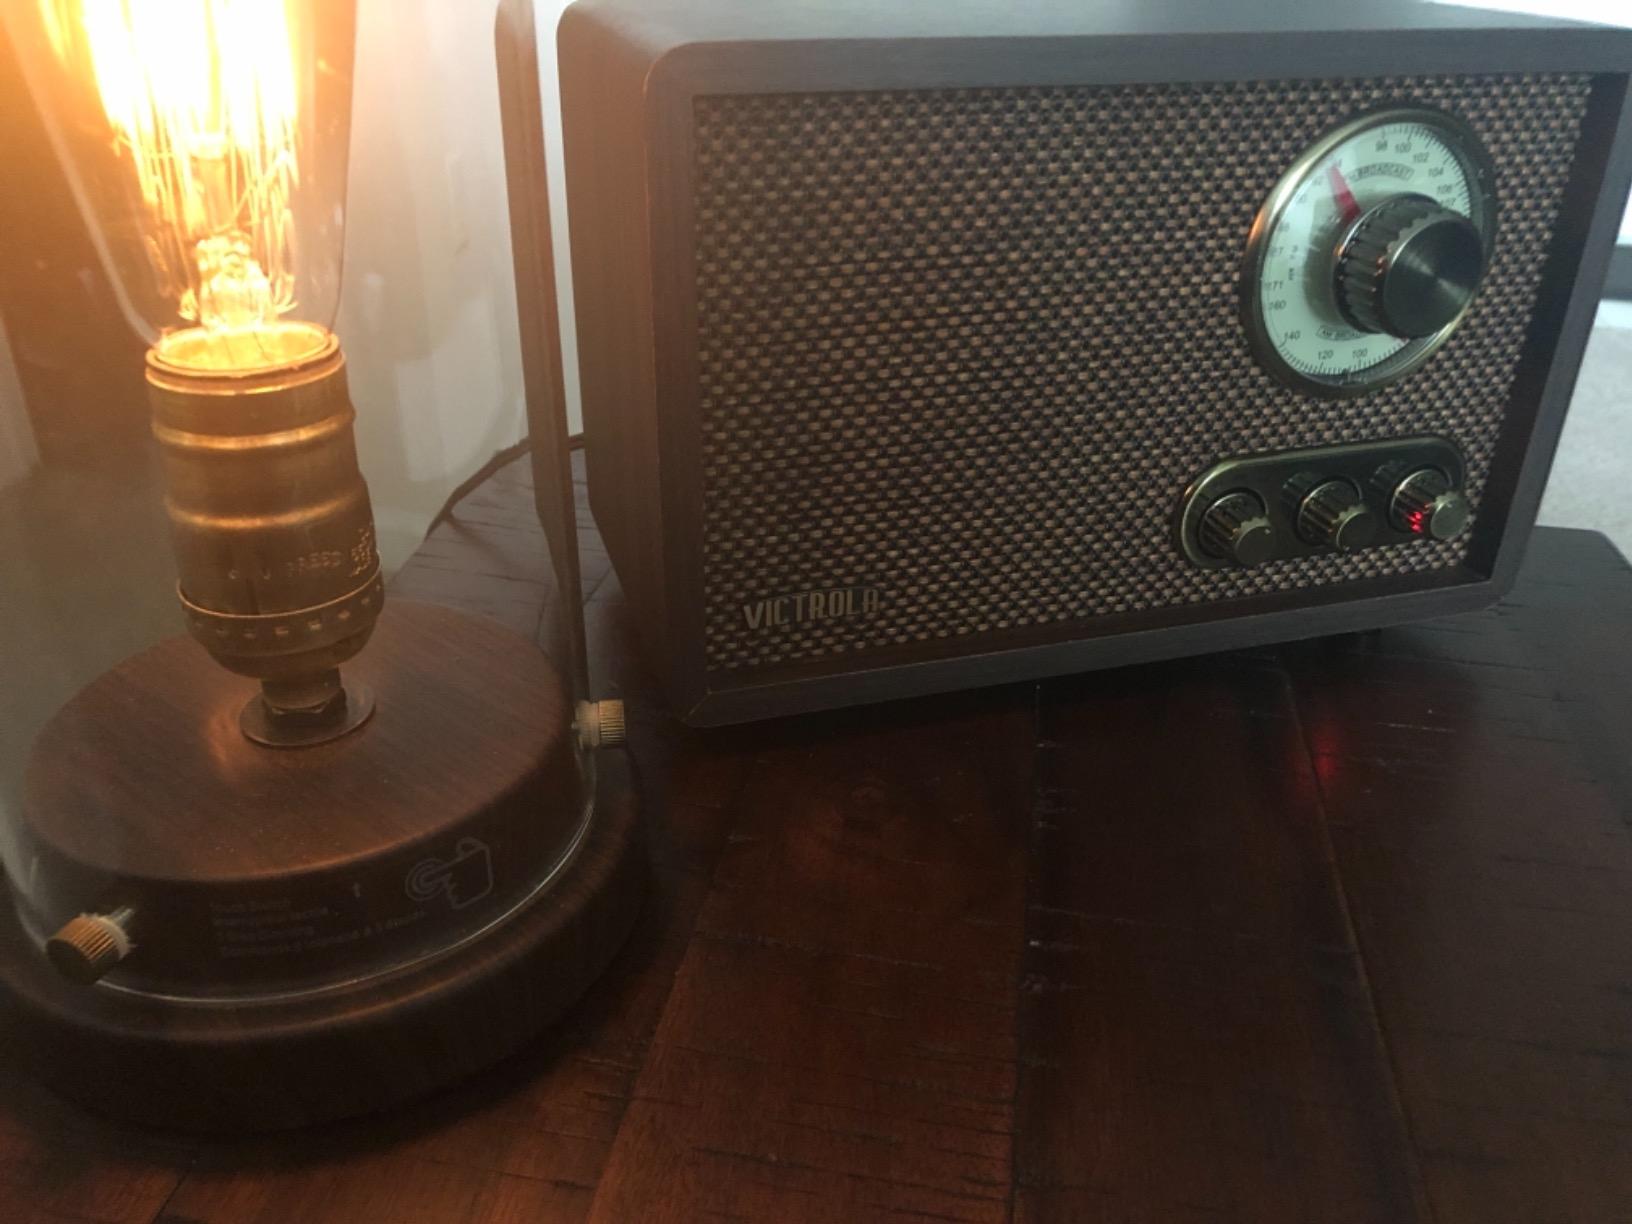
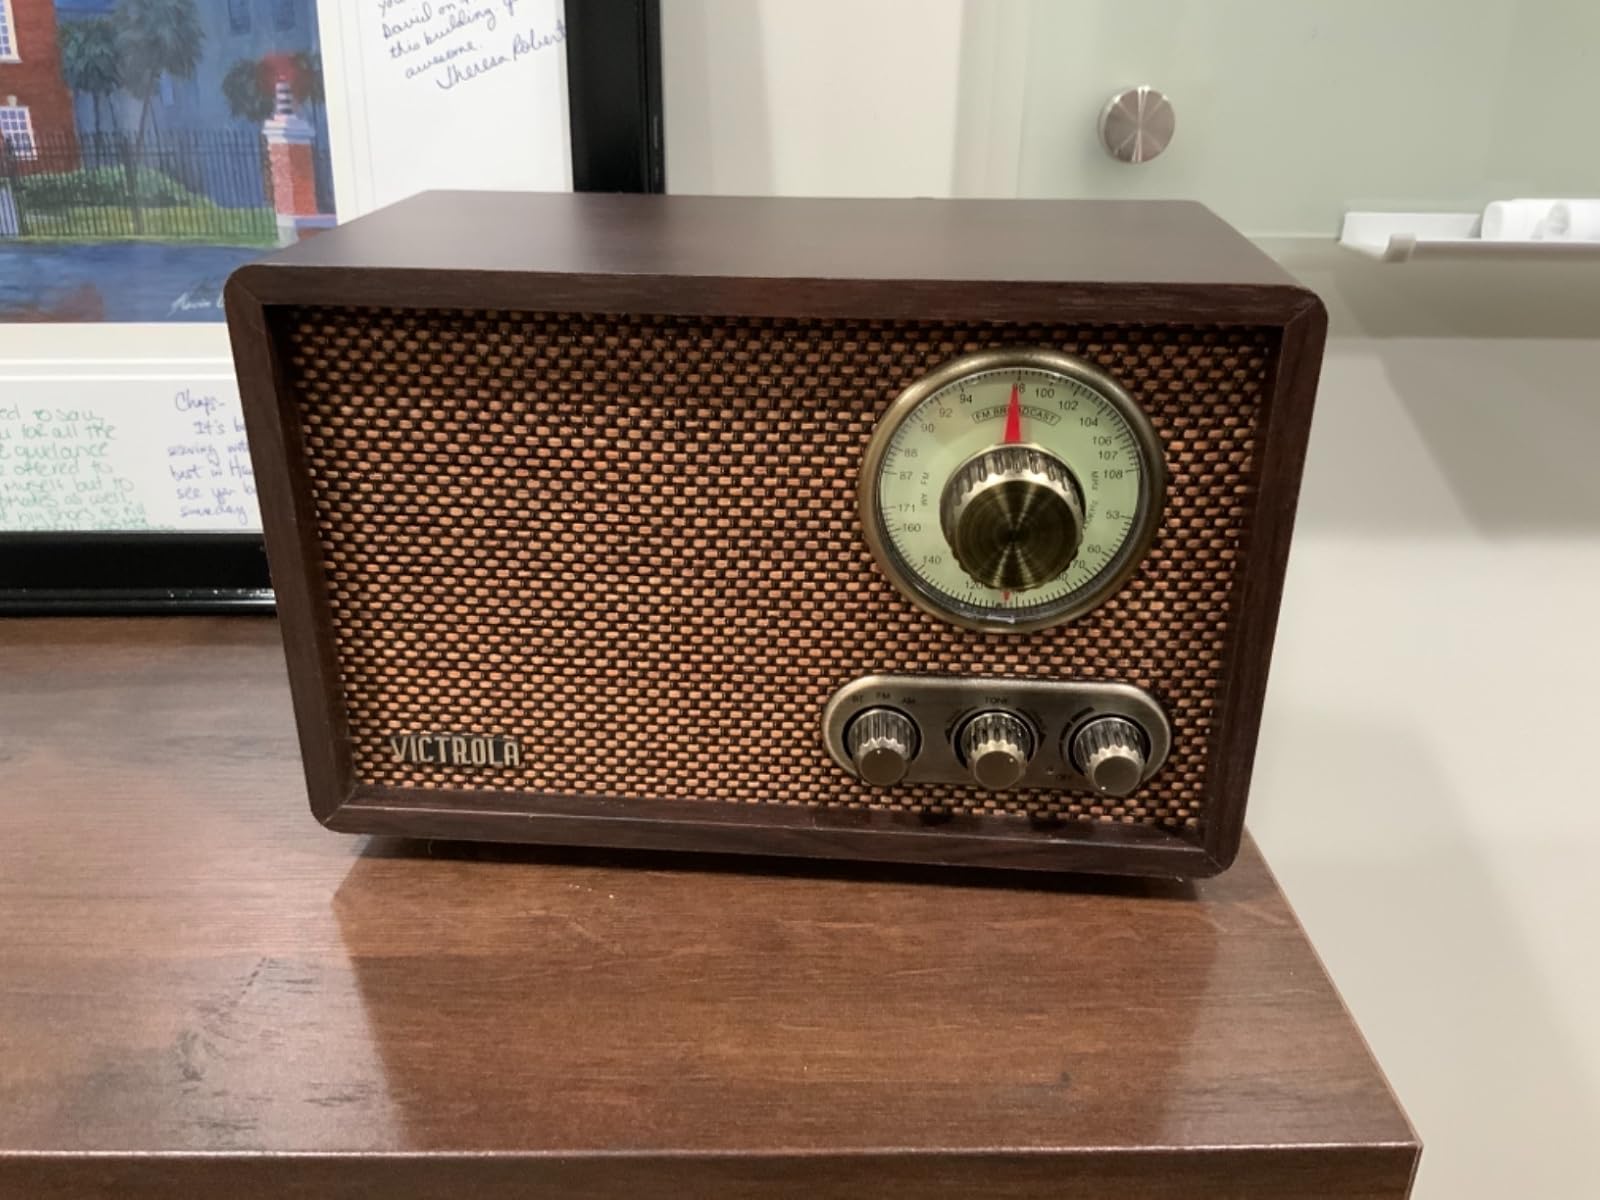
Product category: radio
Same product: yes